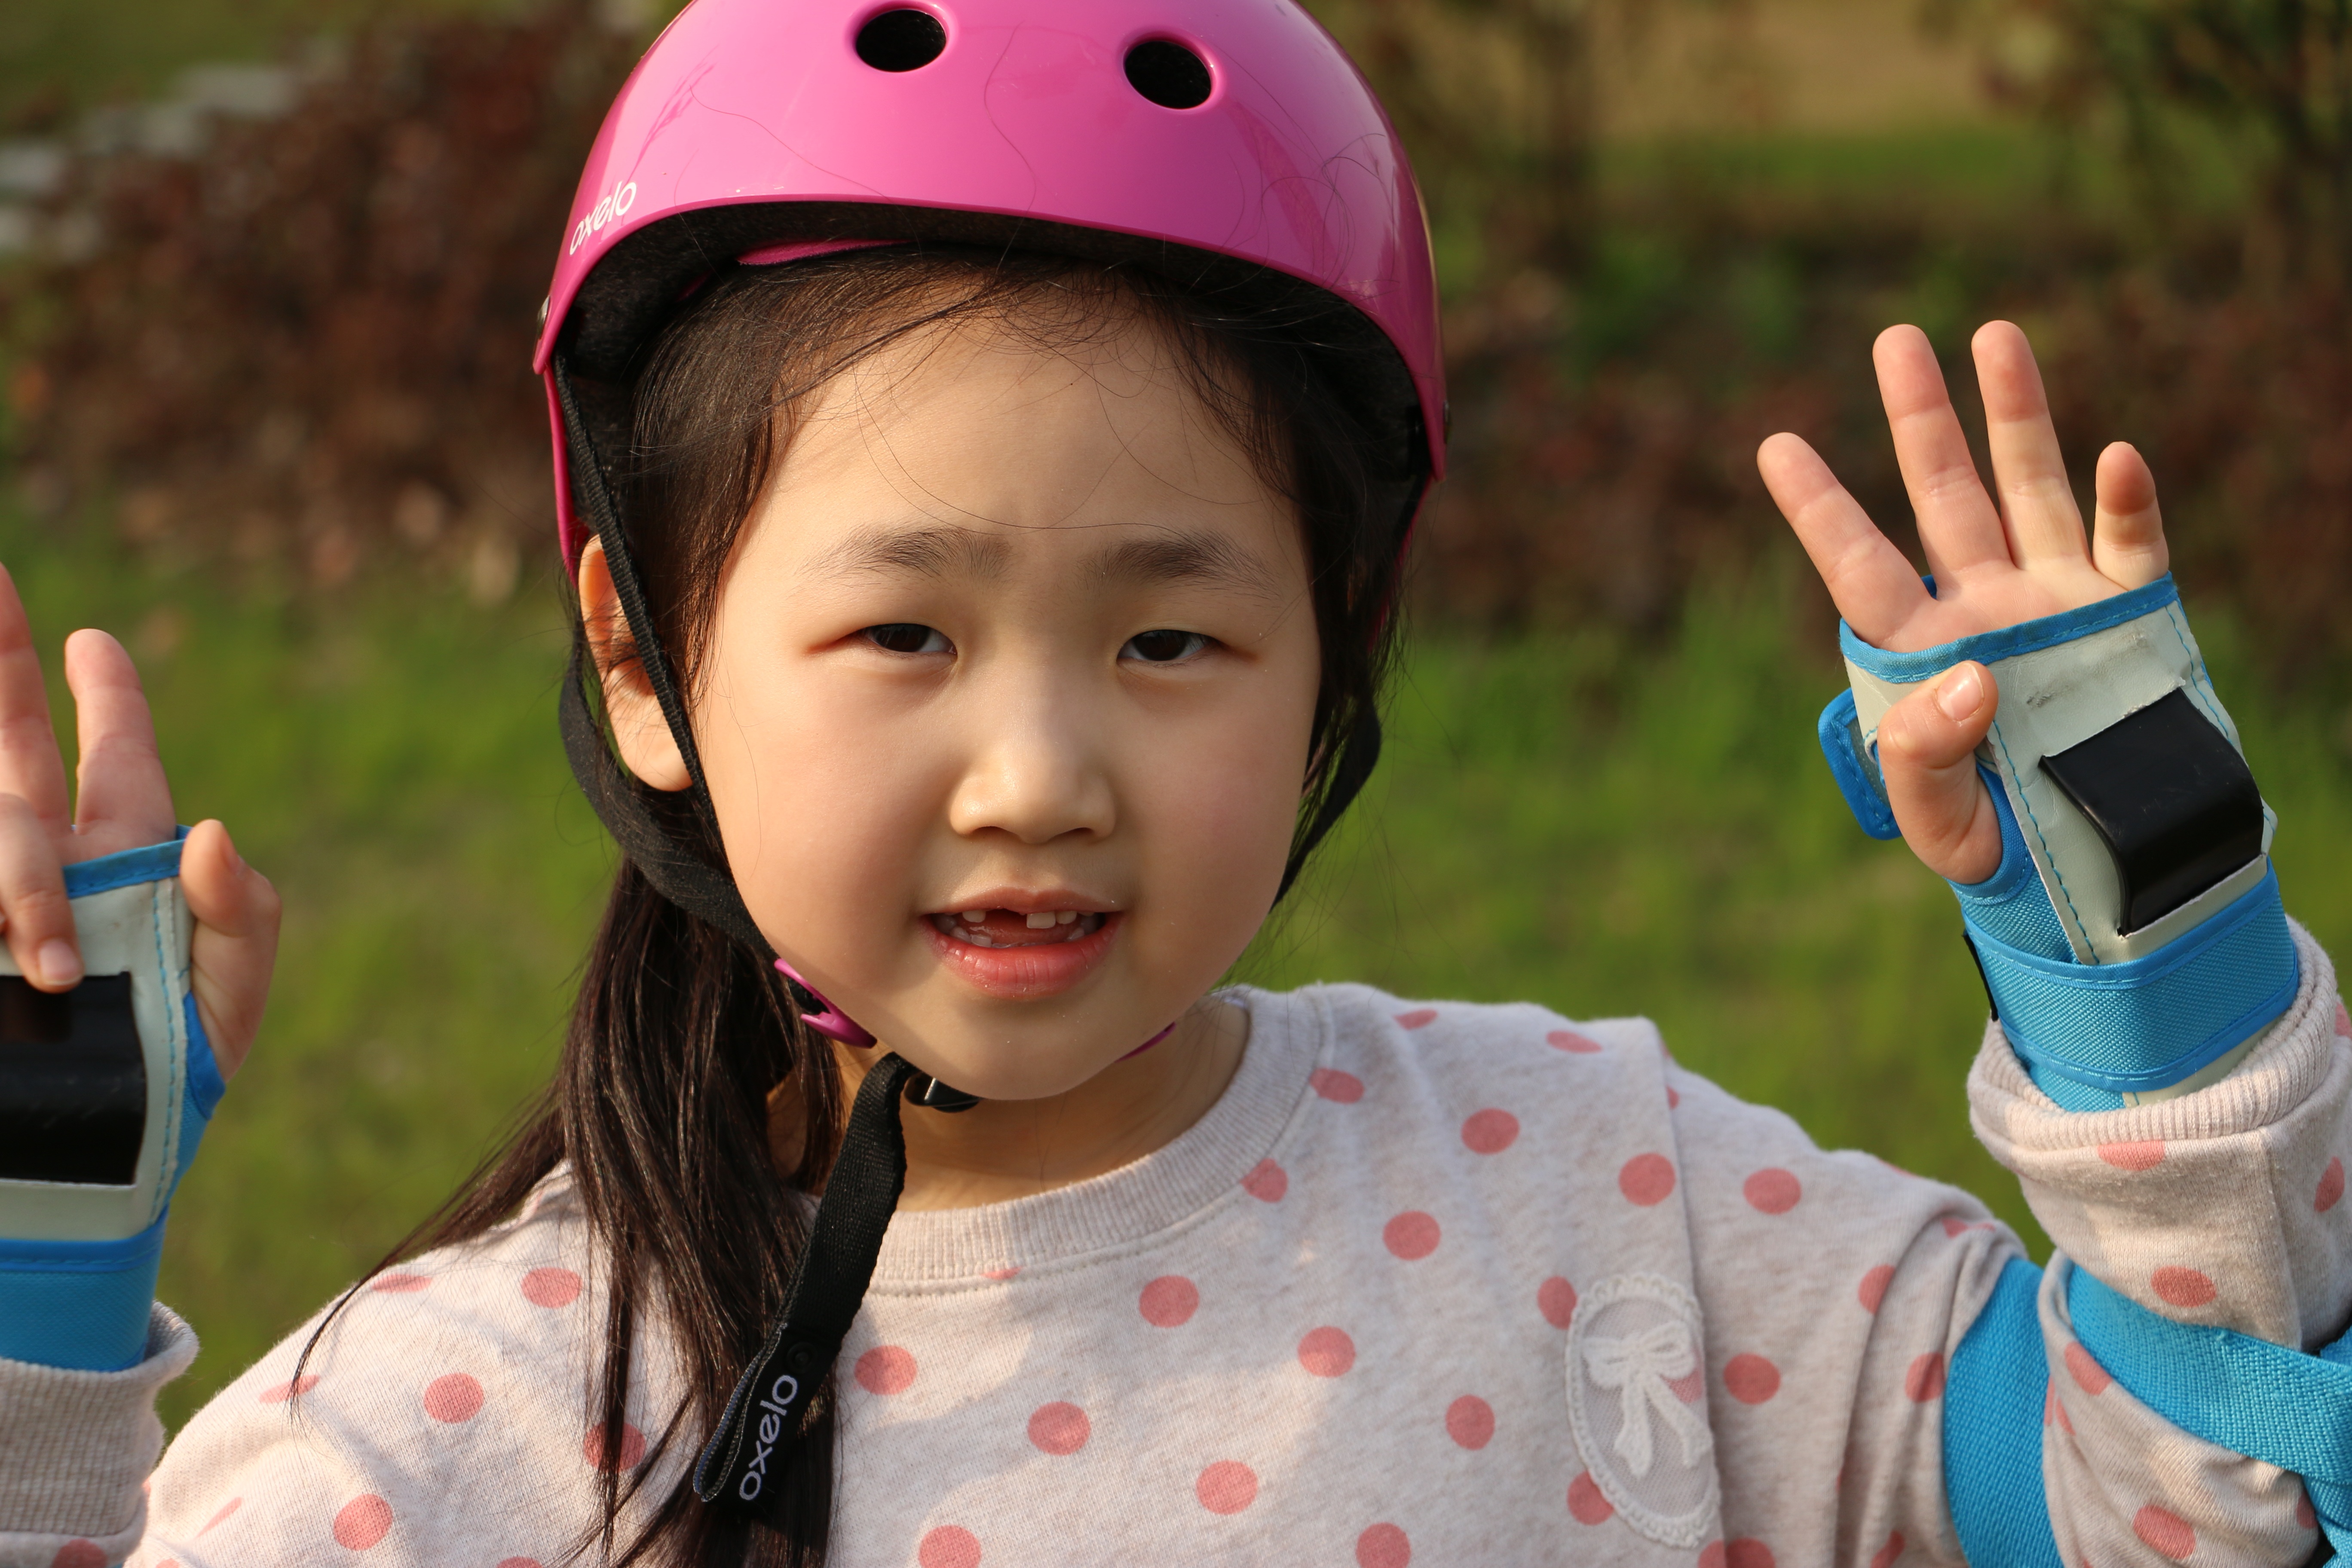
person, people, spring, park, child, leisure, facial expression, smile, girls, children, fun, toddler, expression, roller skate, children's, women's